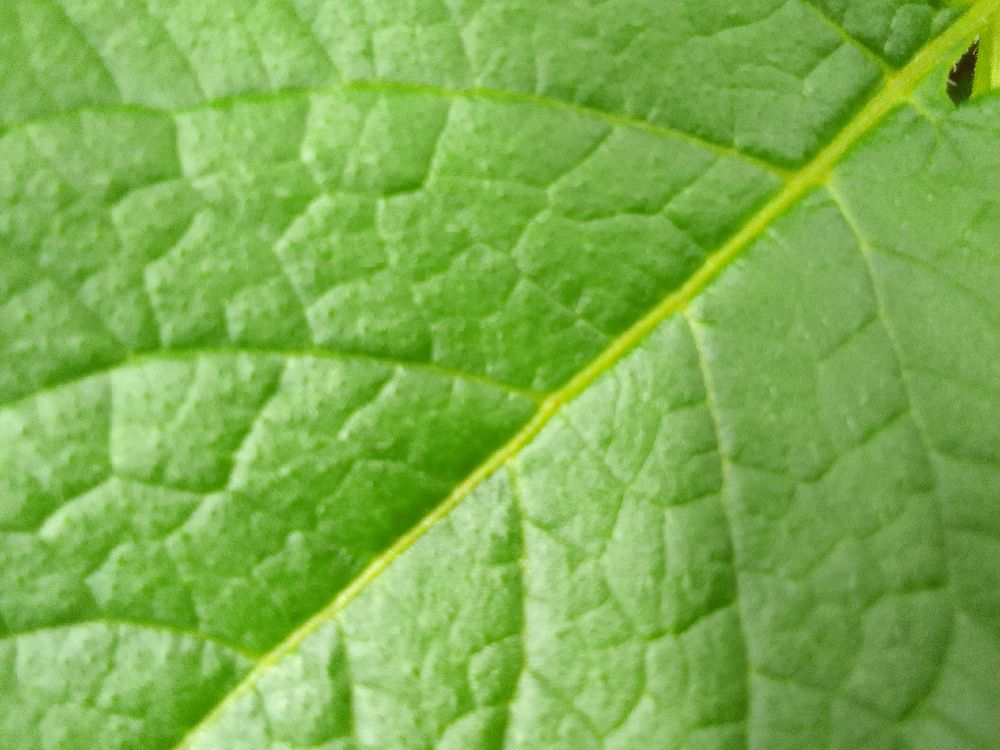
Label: Healthy